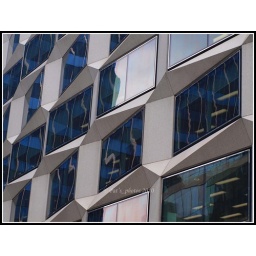
Another modern building in the city (near Moorgate). This one reflects the blue glass of another building next to it.